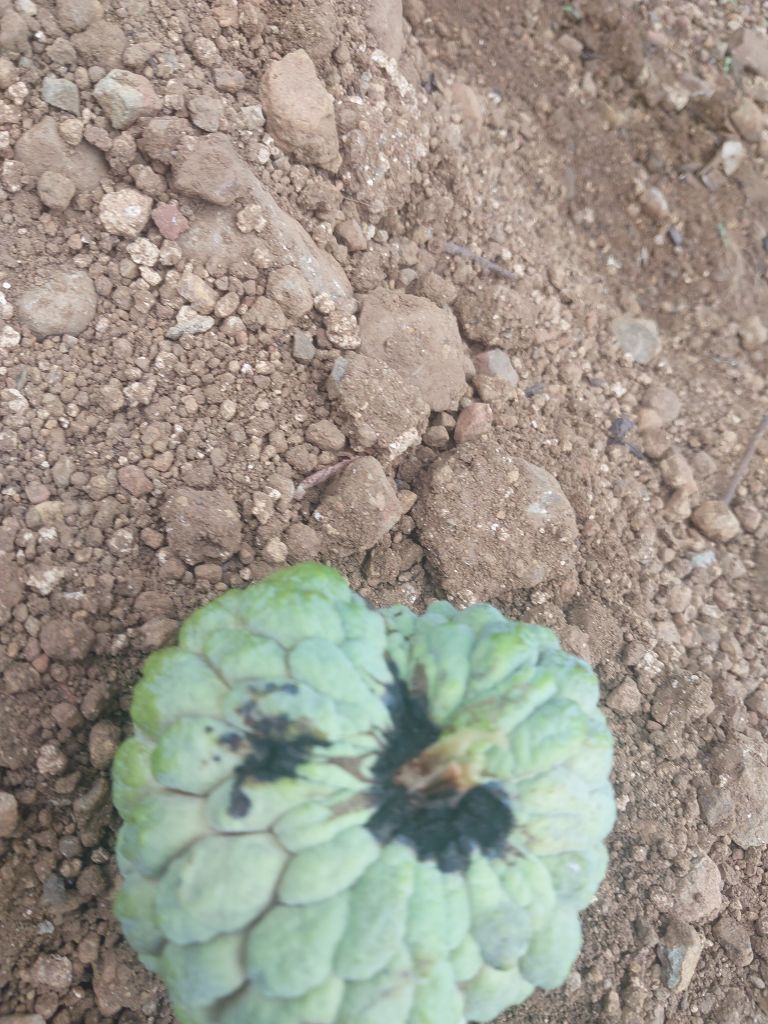
Disease label: Blank Canker